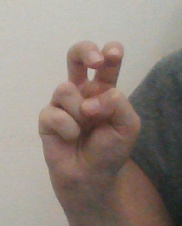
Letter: toot